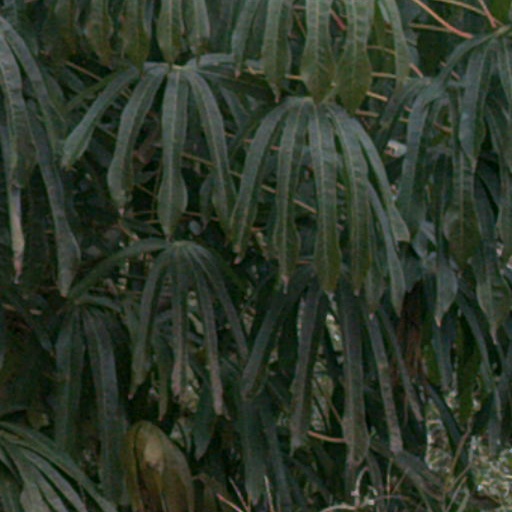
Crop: cassava